No. 73

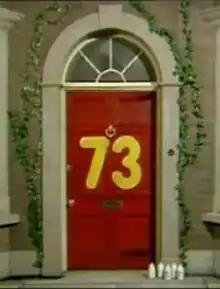
Door to the No. 73 house as featured in opening credits

No 73, later retitled 7T3, is a British 1980s children's TV show produced by TVS for the ITV network. It was broadcast live on Saturday mornings and ran from 2 January 1982 to 27 March 1988. The show had an ensemble cast amongst others, Sandi Toksvig, Neil Buchanan, Patrick Doyle, Andrea Arnold, Kim Goody and Kate Copstick.